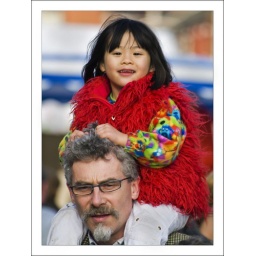
A little girl gets a birds eye view of proceedings at the Chinese New Year Carnival in Dublin's Smithfield.